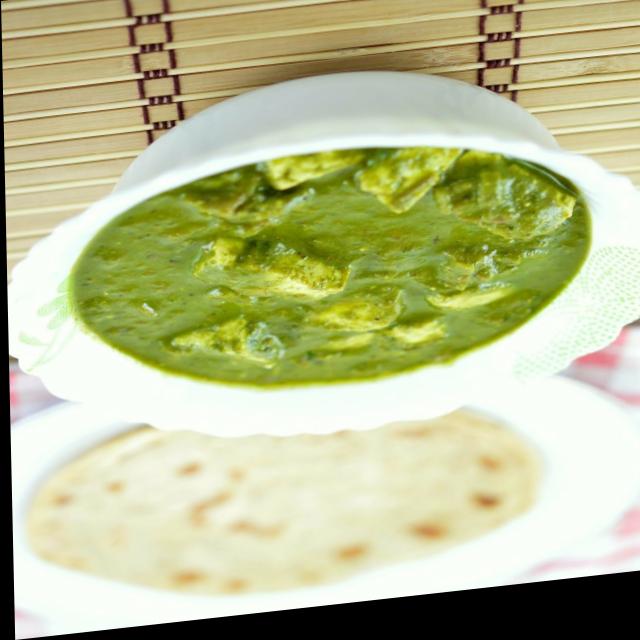
Dish: palak_paneer